Disowned (film)

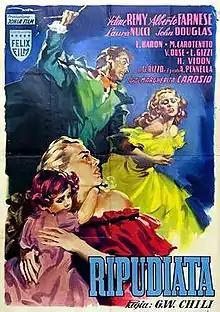
Film poster

Disowned is a 1955 Italian historical melodrama film directed by Giorgio Walter Chili and starring Alberto Farnese, Hélène Rémy and Laura Nucci.